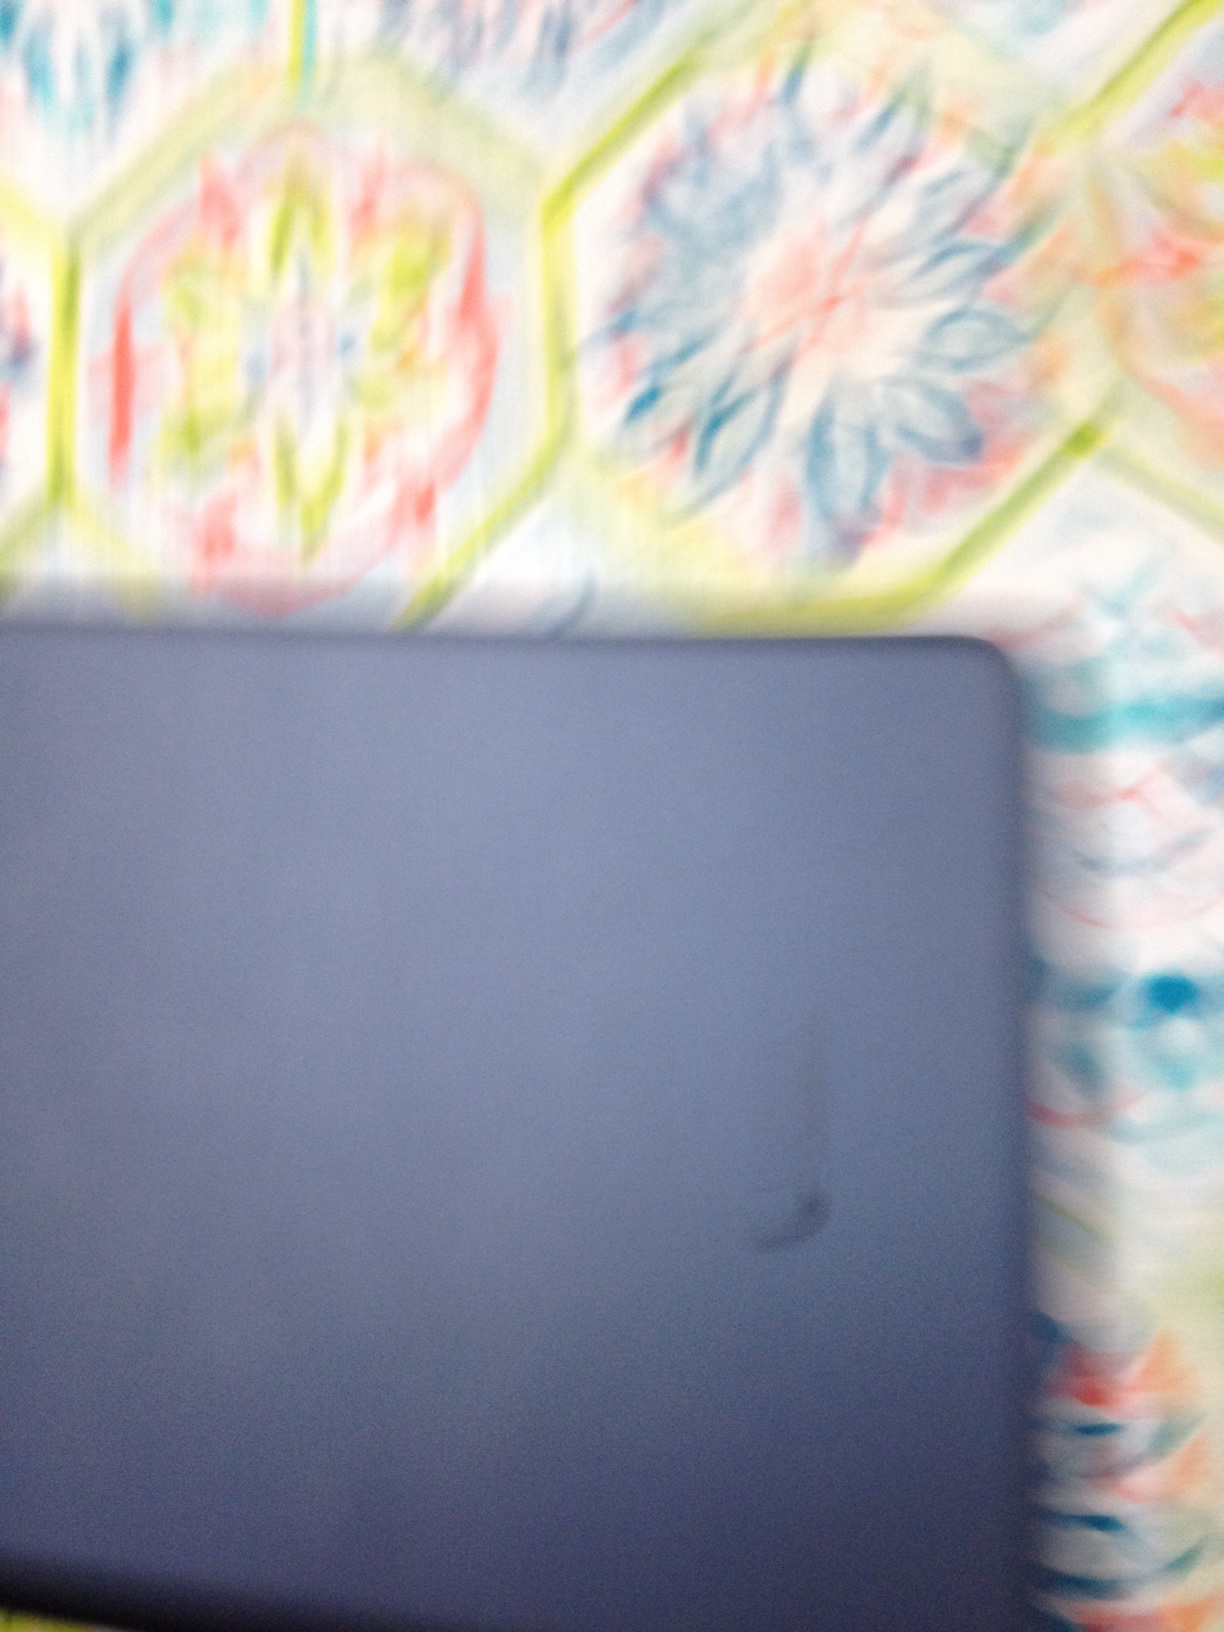Question: I am trying to find out the model number for this bluetooth keyboard.
Answer: unanswerable